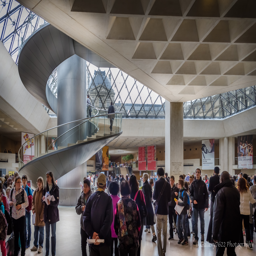
the lobby underneath the giant glass pyramid where visitors a year start their tour .